Natalia Pavlovna Paley

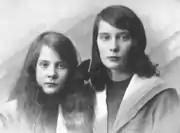
Princesses Natalia and Irina Paley

In March 1918, the revolution tightened its grip. All male members of the Romanov family, including Natalia's brother Vladimir, were ordered to register at Cheka headquarters, and shortly after they were sent away into internal Russian exile. They never saw Vladimir again. He was executed by the Bolsheviks, along with several other Romanovs relatives, on 18 July 1918, one day after the murder of Tsar Nicholas II and his immediate family at Yekaterinburg. Grand Duke Paul, who was too ill to travel, initially escaped the fate of his son. He was arrested on 30 July and sent to Spalernaia prison, where he would remain for most of his incarceration. In desperation, Olga left her two youngest daughters, Irina and Natalia, aged 14 and 12, under the care of their English governess, moving with her daughter Marianne Pistohlkors to be closer to her husband's prison. Irina and Natalia, accompanied by their governess, were allowed to pay two visits to their father. The sisters lived alone with the servants until October, when Grand Duke Boris's dacha was expropriated, and the sisters were evicted.